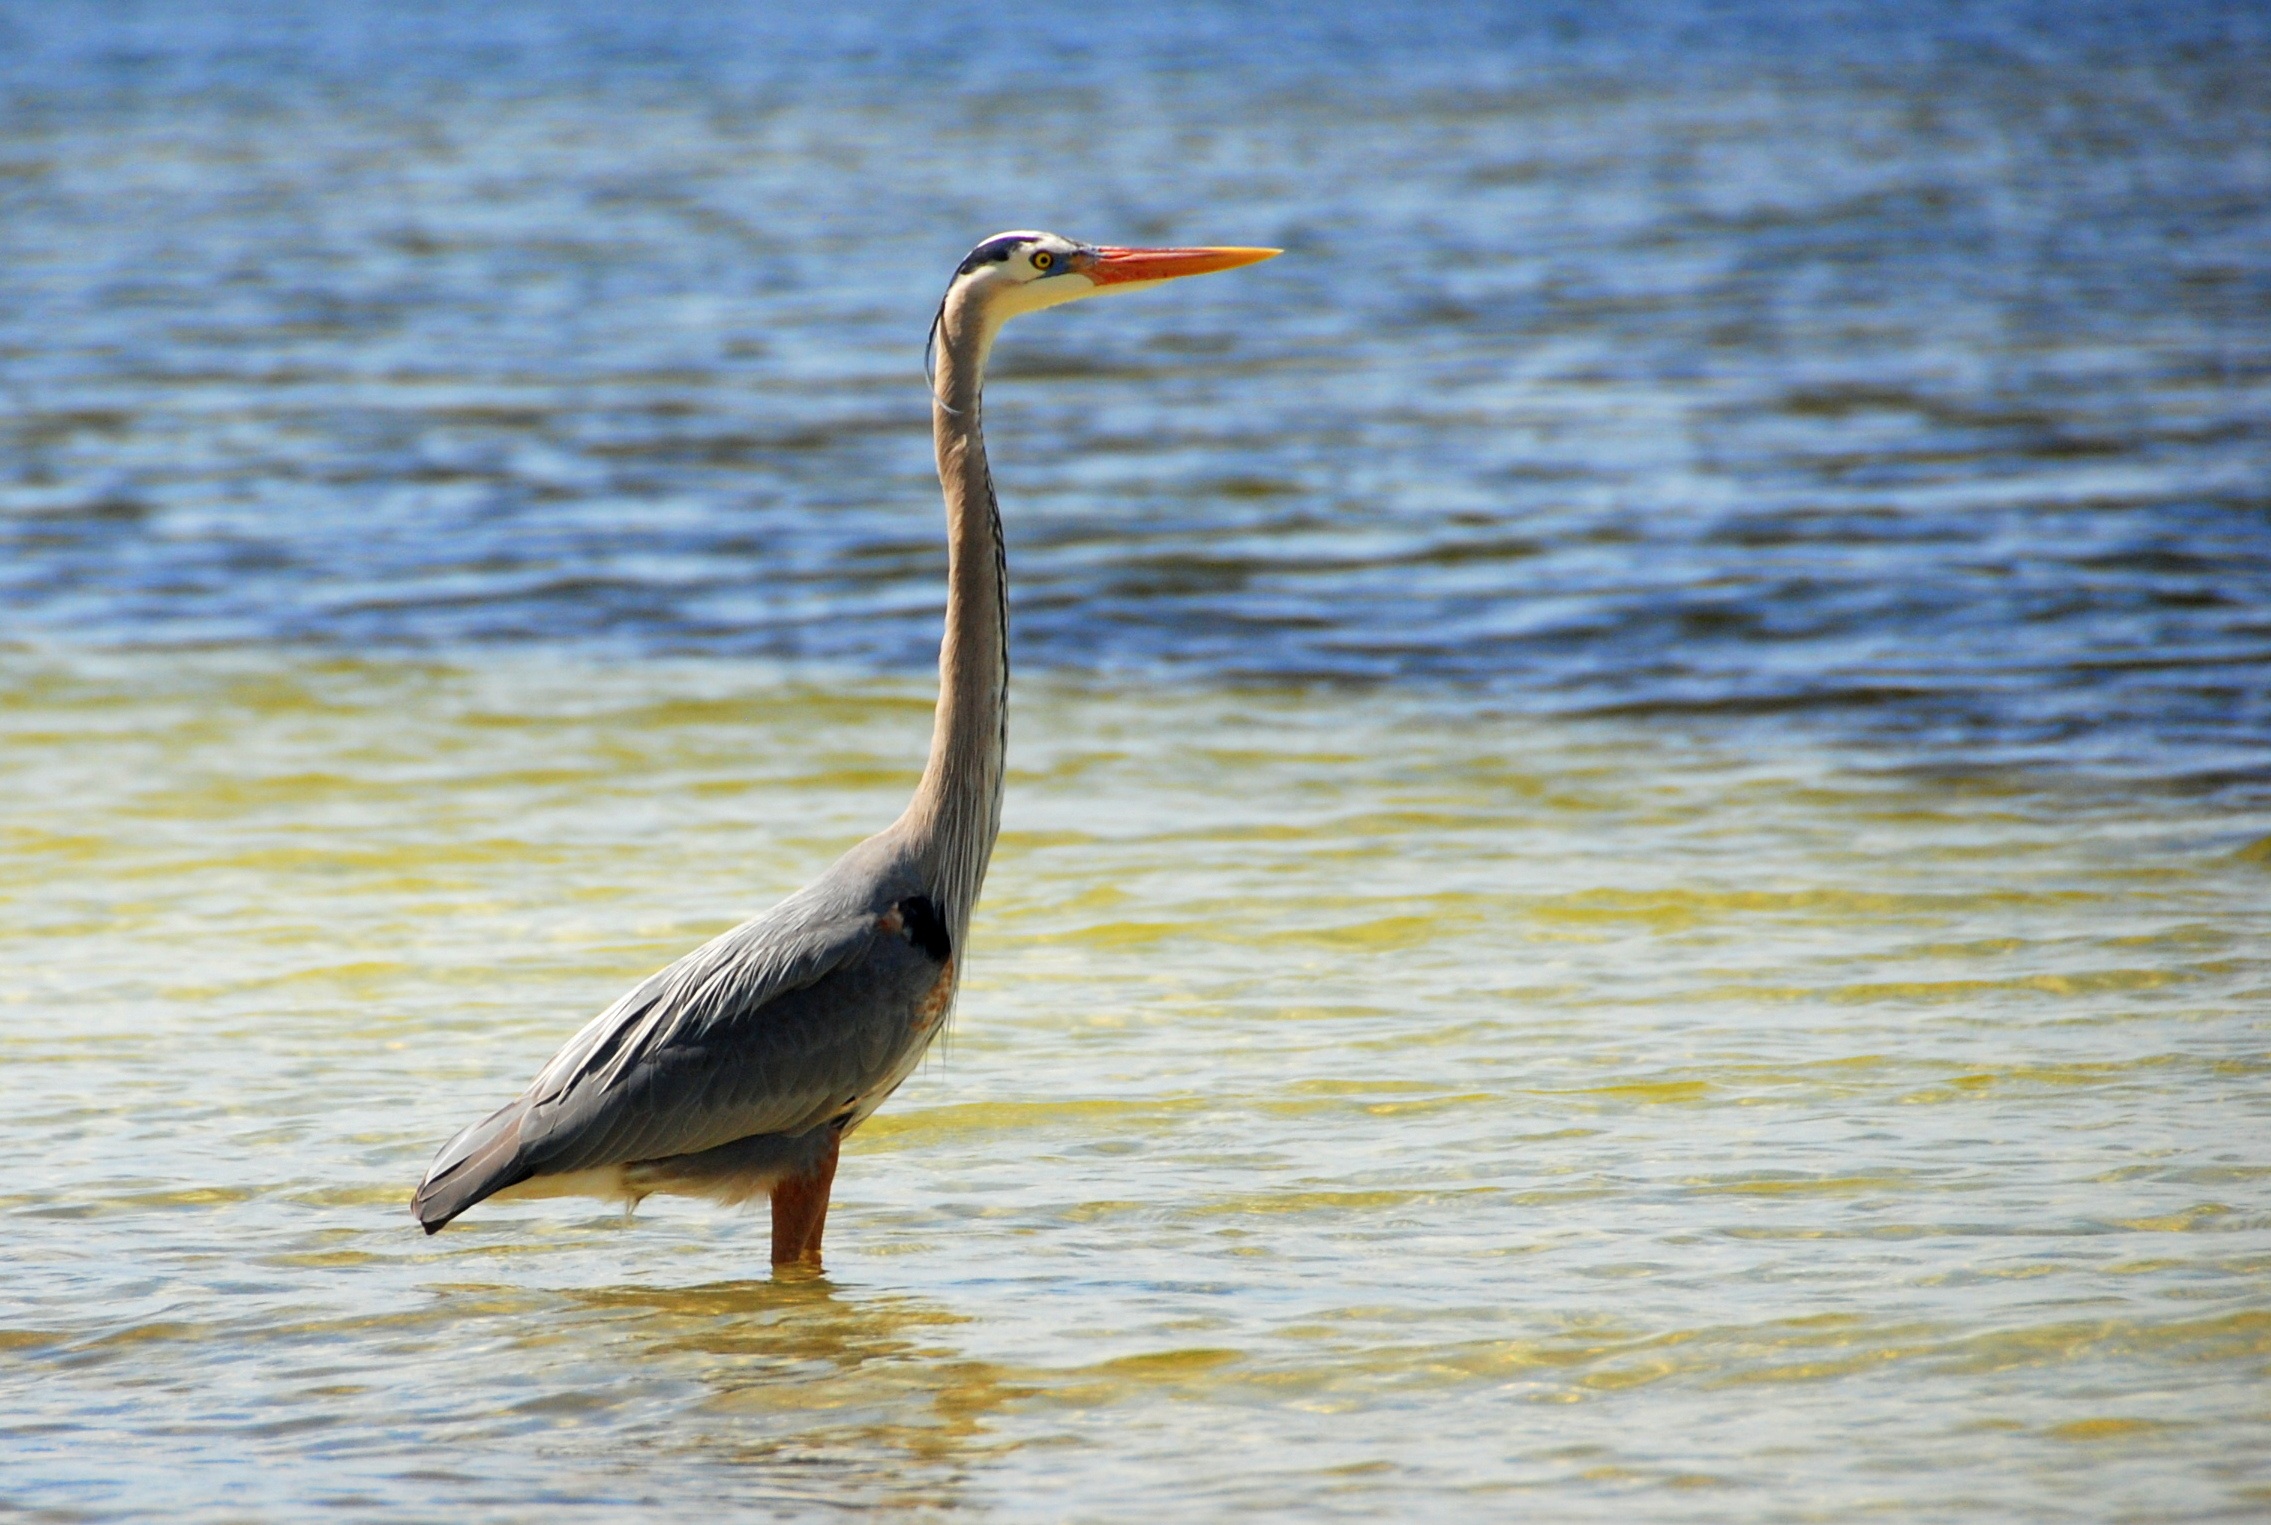
sea, water, nature, outdoor, ocean, bird, lake, animal, pelican, wildlife, wild, reflection, beak, tranquil, peaceful, solo, natural, blue, fauna, stillness, grace, feathers, neck, vertebrate, day, elegant, quiet, cormorant, waterfowl, heron, pelecaniformes, graceful